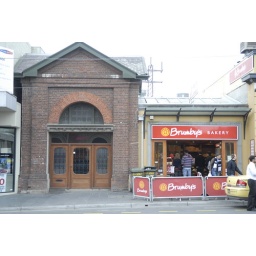
Little brick building near the train station